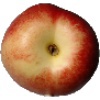
Label: nectarine